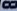
Number: 8